Philip Krey

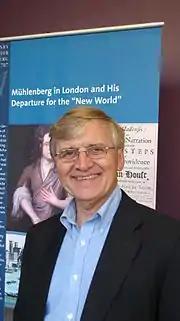
Philip Krey

Philip D. W. Krey (born 1 May 1950) is the former President of The Lutheran Theological Seminary at Philadelphia. He was born in Brooklyn, and was ordained a minister of the Lutheran Church in America.